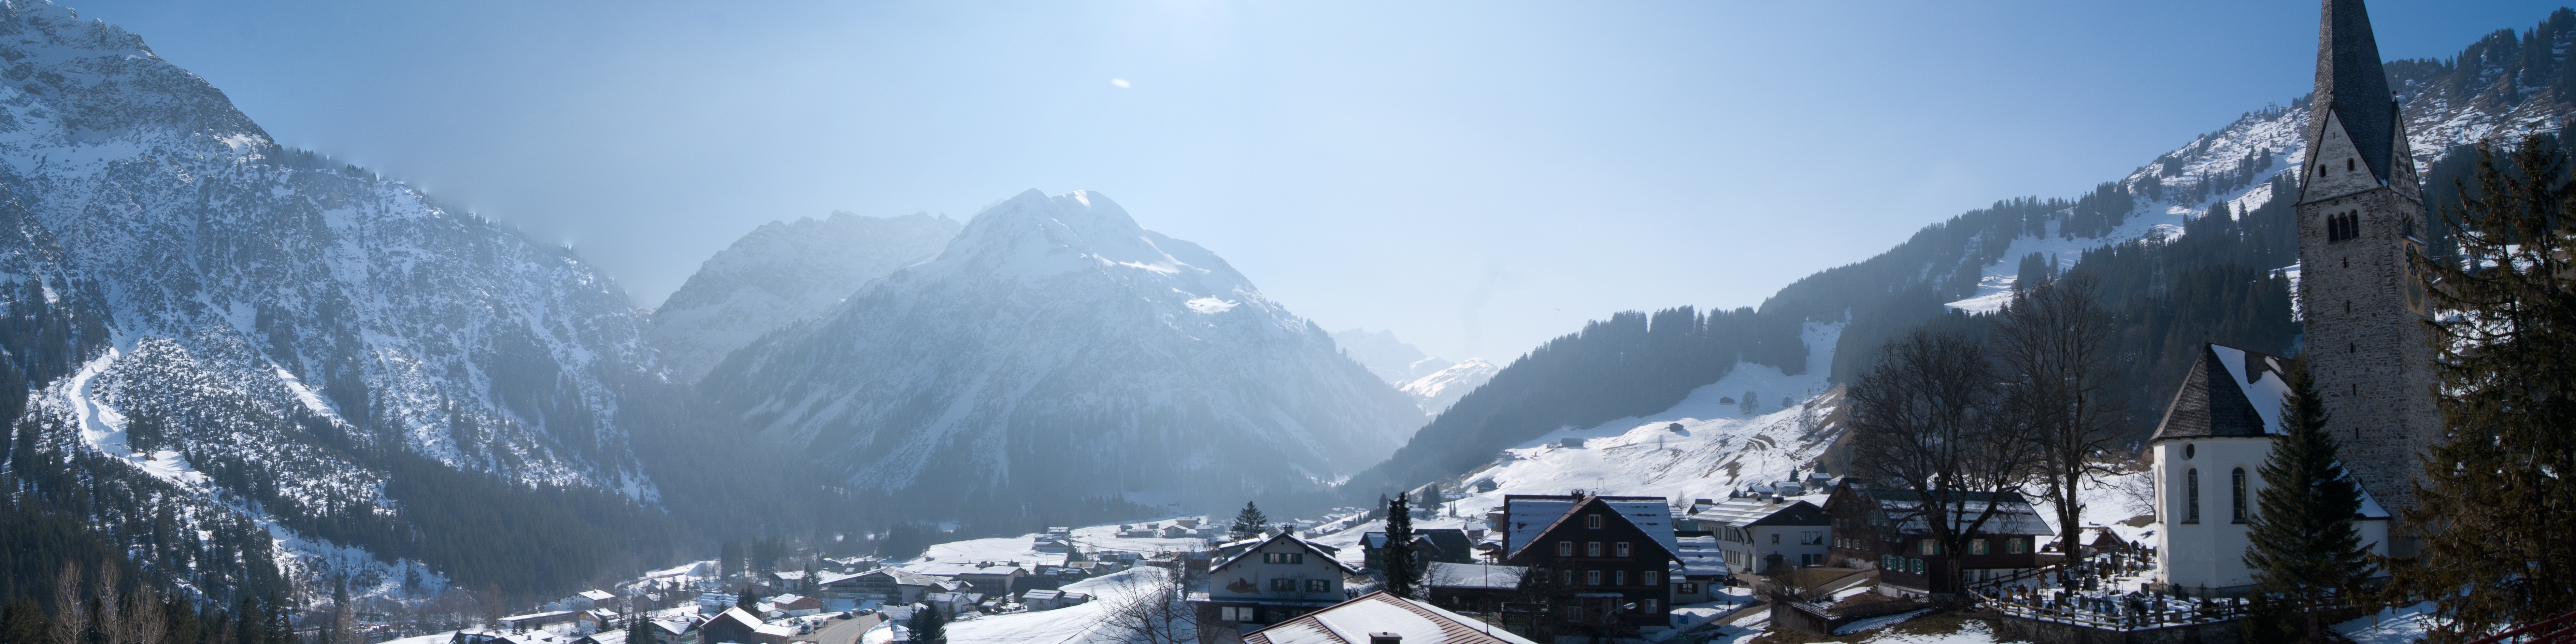
mountain, winter, sun, adventure, mountain range, panorama, snowy, alpine, extreme sport, austria, mountaineering, alps, winter dream, wintry, landform, snow magic, kleinwalsertal, mittelberg, mountainous landforms, geological phenomenon